Cause for Alarm! (film)

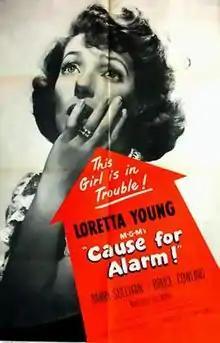
Theatrical release poster

Cause for Alarm! is a 1951 melodrama suspense film directed by Tay Garnett, written by Mel Dinelli and Tom Lewis, based on a story by Larry Marcus. Ellen (Loretta Young) narrates the tale of "the most terrifying day of my life", how she was taking care of her bedridden husband George Z. Jones (Barry Sullivan) when he suddenly dropped dead. The film is in the public domain.